Sarah Ann Jenyns

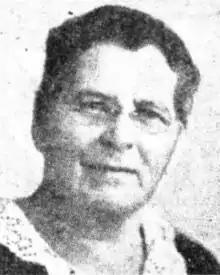

Sarah Ann Jenyns (1865–1952) founded the Jenyns Patent Corset Pty Co with her husband Ebenezer Randolphus Jenyns (1865–1958) in Brisbane, Queensland, Australia in 1909. The business manufactured surgical instruments and pioneered surgical and aesthetic corsets for women, becoming one of the leading undergarment companies in the country and survived for more than 50 years.